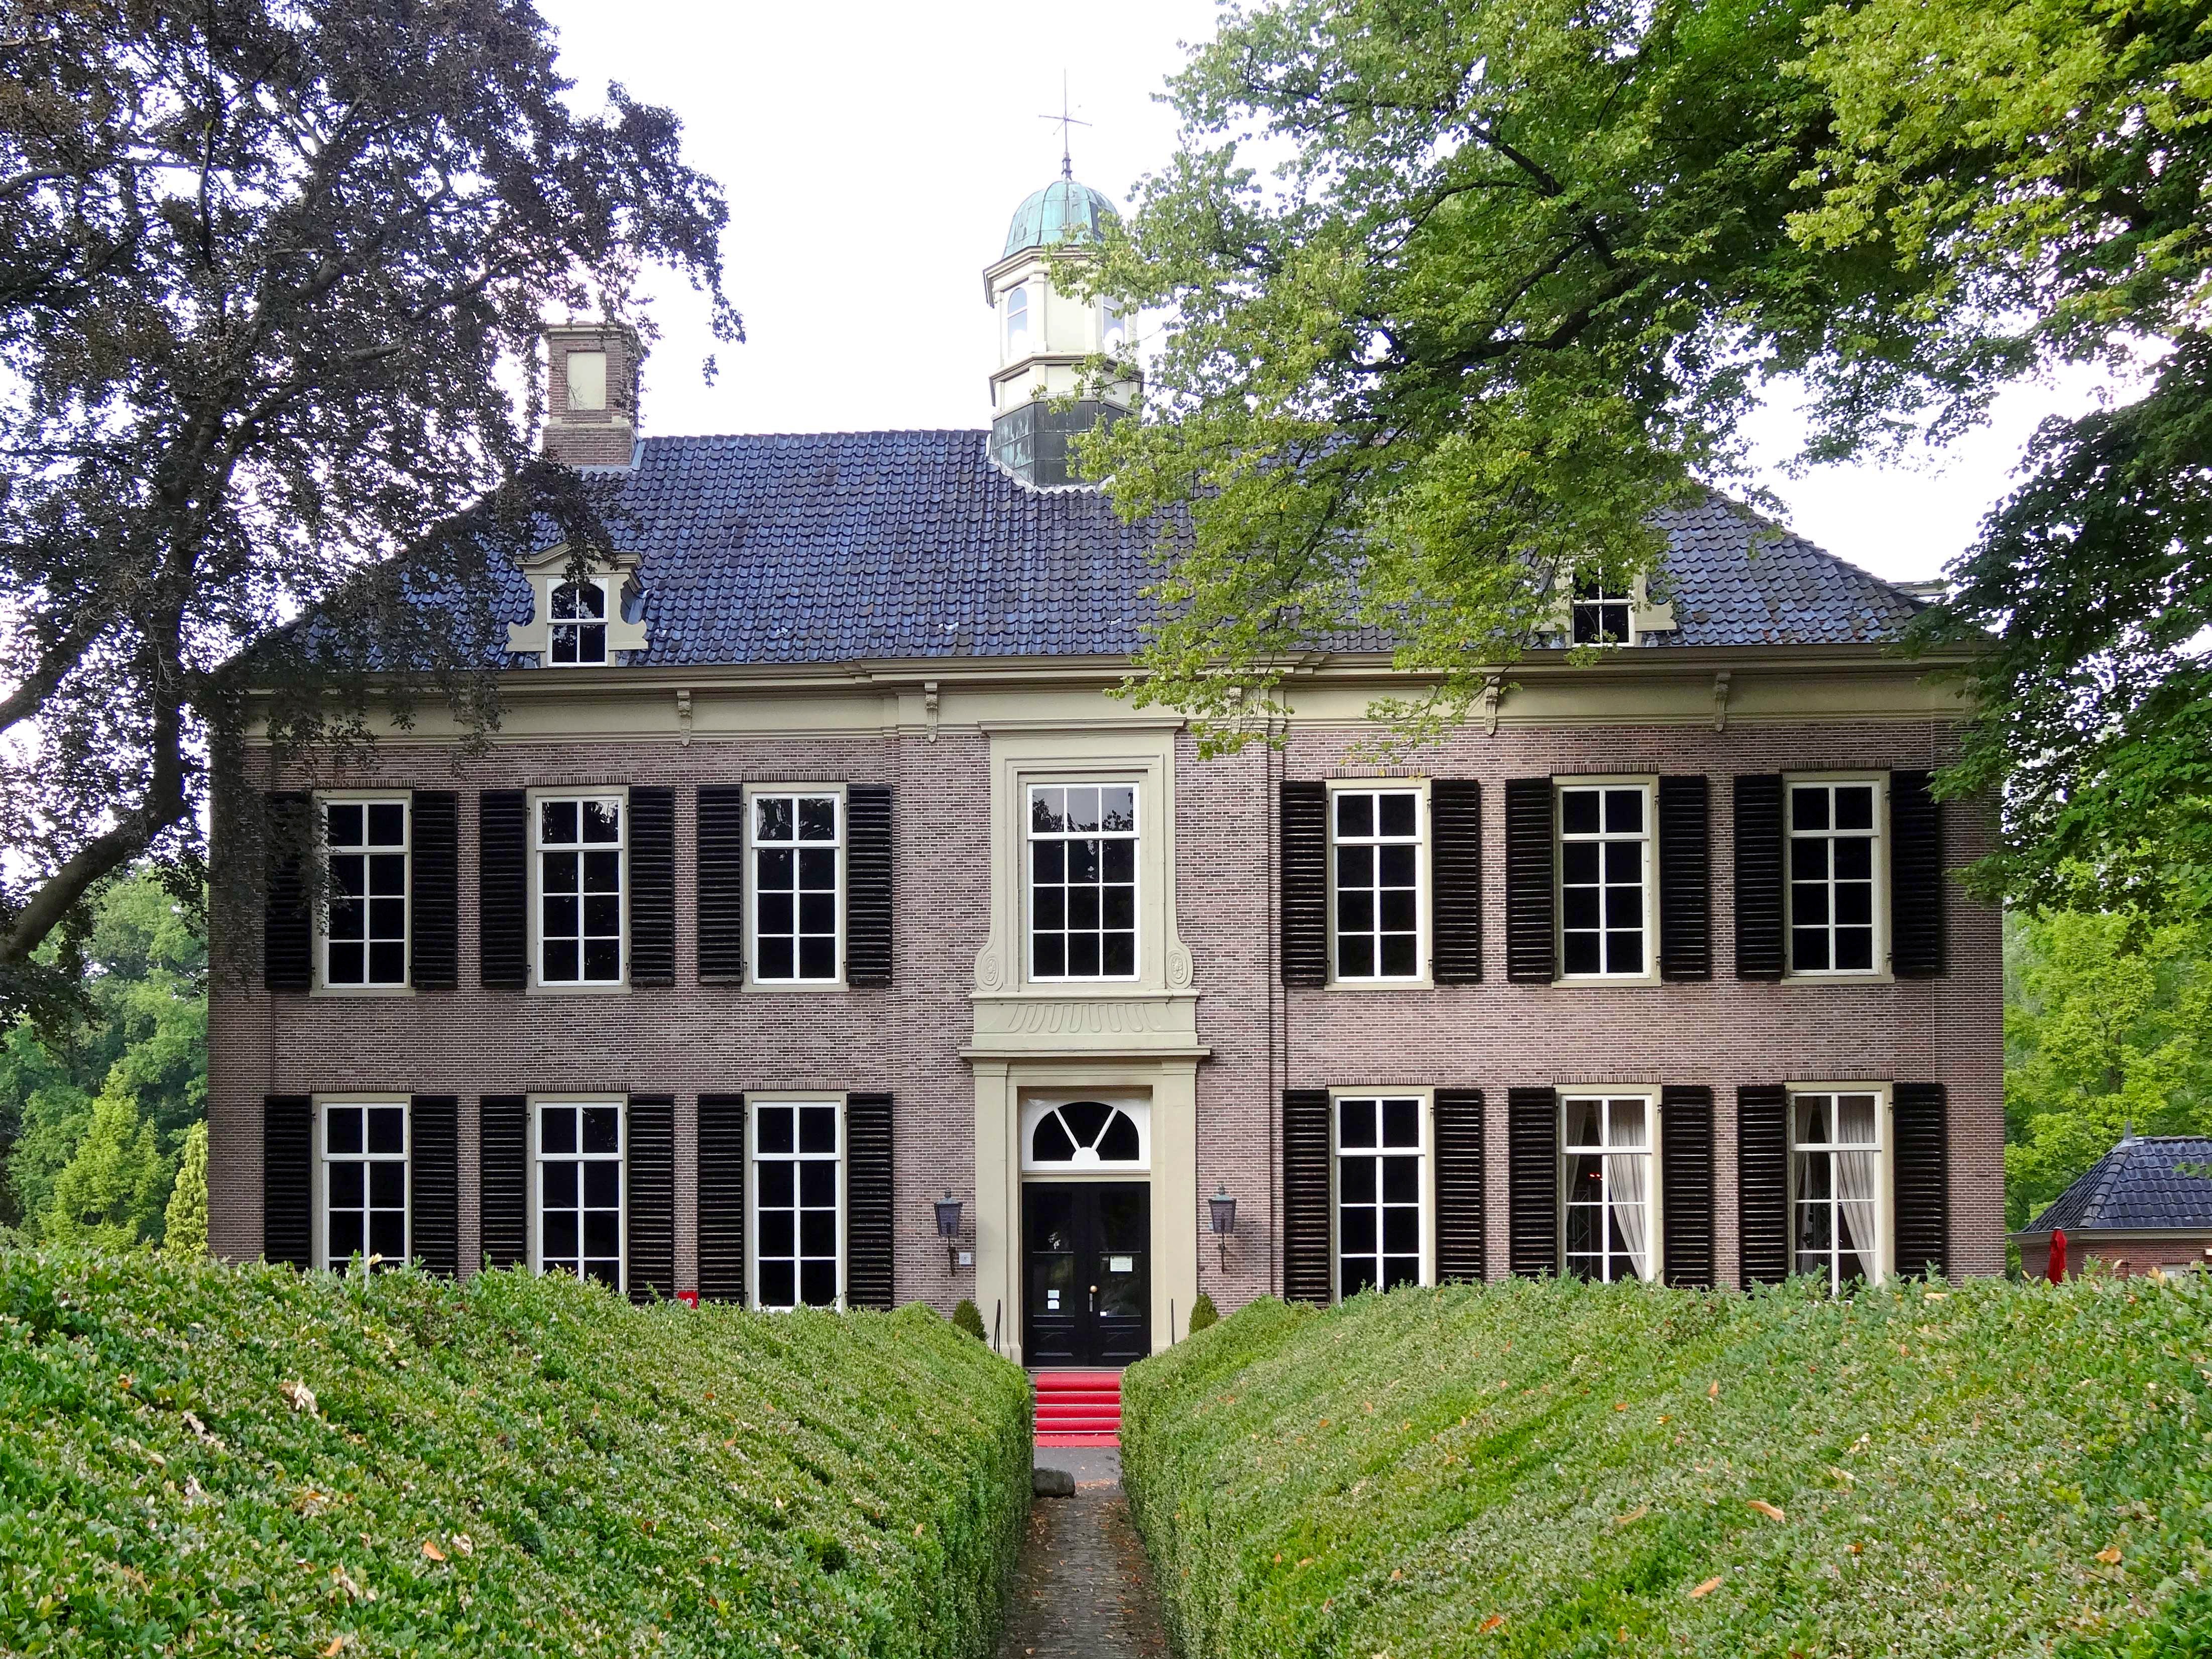
nature, architecture, lawn, mansion, house, building, chateau, home, cottage, facade, property, trees, outside, netherlands, farmhouse, grounds, estate, manor house, real estate, stately home, residential area